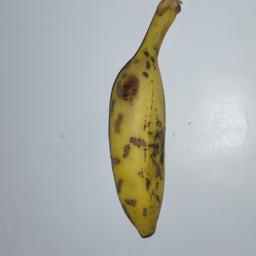
Banana variety: Champa Kola